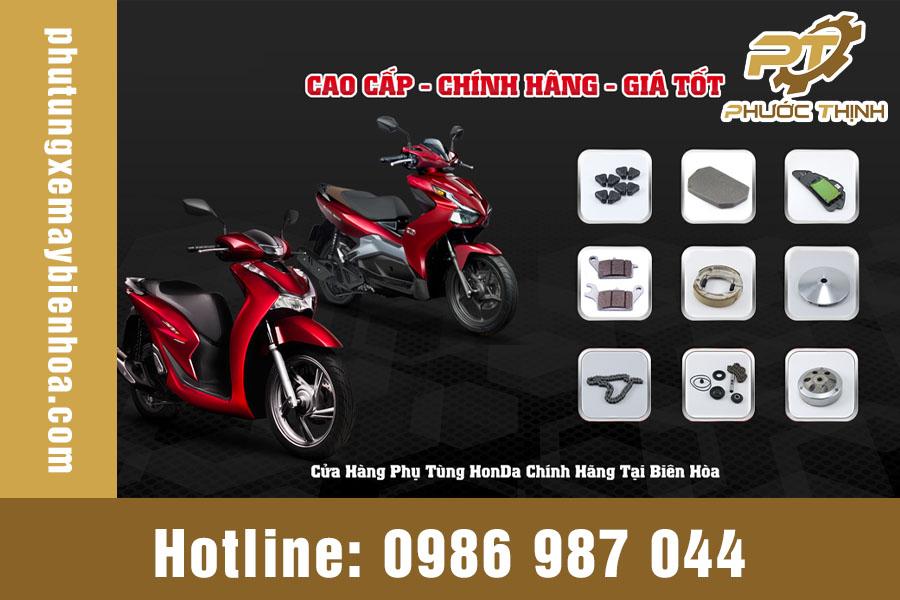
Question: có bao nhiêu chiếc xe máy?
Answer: có hai chiếc xe máy